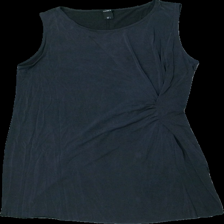
View: front
Type: Dress
Category: Ladies
Brand: Lindex
Colors: Blue
Material: 75% viskos 25% polyester
Pattern: Other
Cut: C-collar
Size: L
Season: All
Damage: ojämn/lösa trådar
Damage location: bottom center
Price range: <50
Recommended usage: Export
Description: klänning med volang